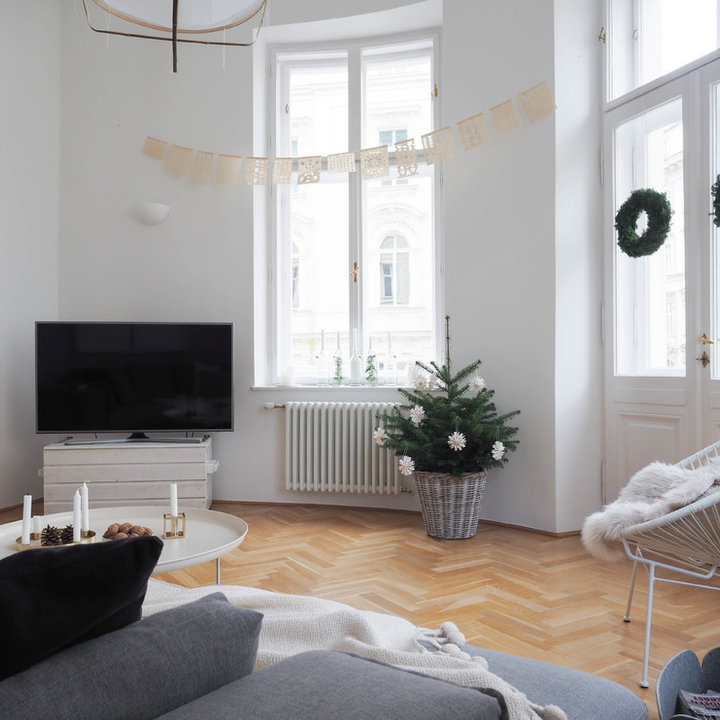
Style: Scandinavian